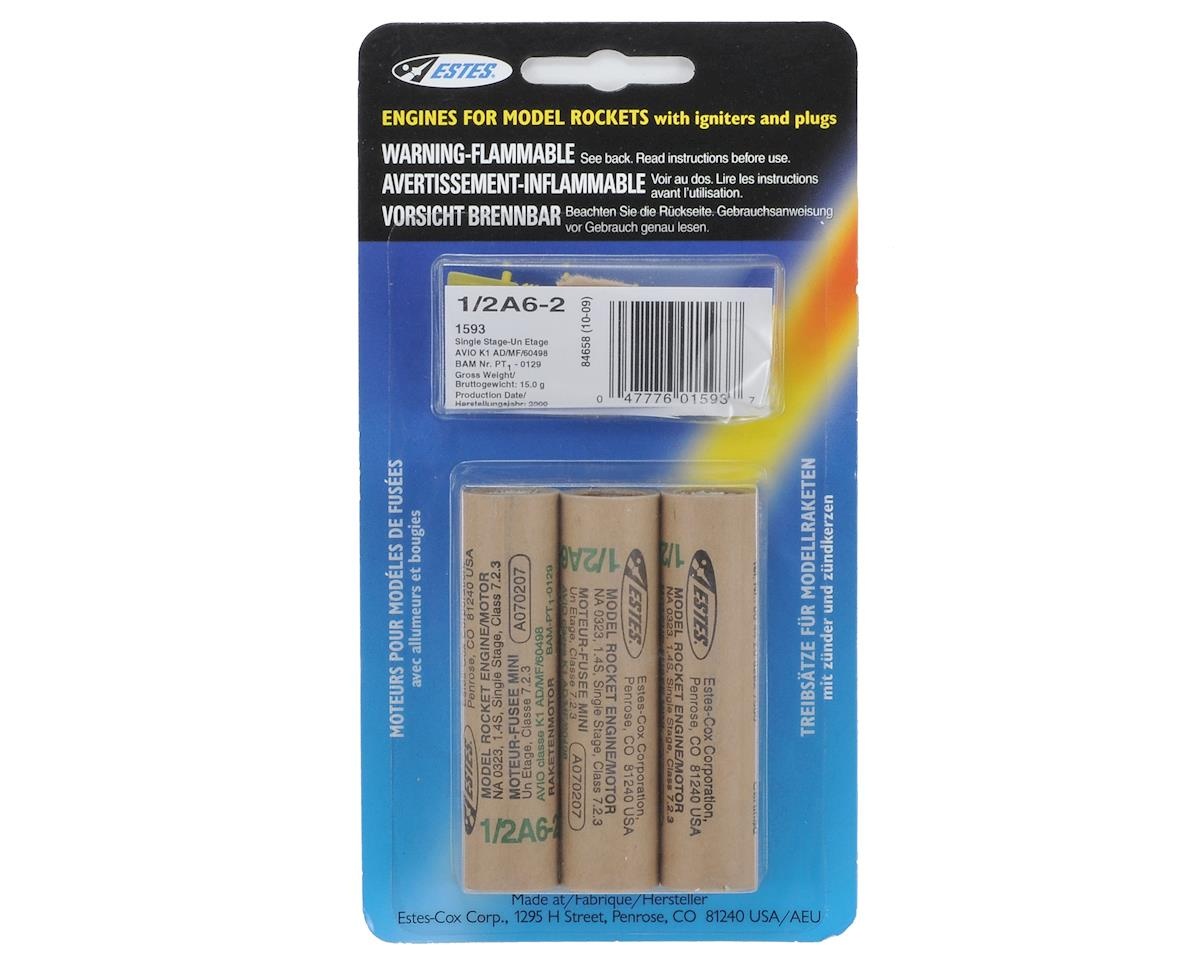
EST1593, Estes 1/2A6-2 (3 ea)
EST1593, Estes 1/2A6-2 (3 ea) This item was added to our catalog April 21, 2024
Brand: Estes
Category: Toys & Games > Toys > Flying Toys > Model Rockets